Philipp Ludwig I, Count of Hanau-Münzenberg

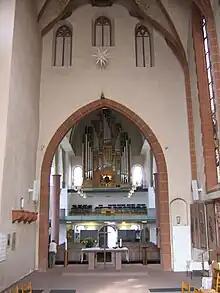
Choir of the St. Mary's Church in Hanau (foreground); the wall brackets which held the epitaph of Count Philipp Ludwig I before its destruction, can be seen on the left side. In the background the main nave of the church.

During Count Philipp Ludwig I's reign, Hanau could finally definitively purchase the villages of Dorheim, Schwalheim and Rödgen and the former monasteries Konradsdorf and Hirzenhain and one third of the district of Ortenberg from the Count of Stolberg. These areas had previously been pledged to Hanau. He also purchased Ober-Eschbach, Nieder-Eschbach, Steinbach and Holzhausen.